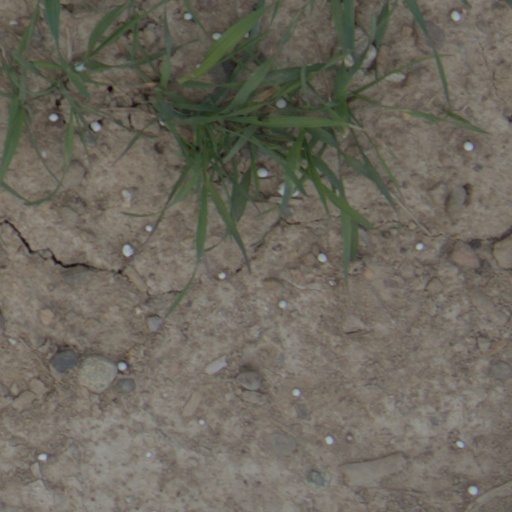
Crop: wheat